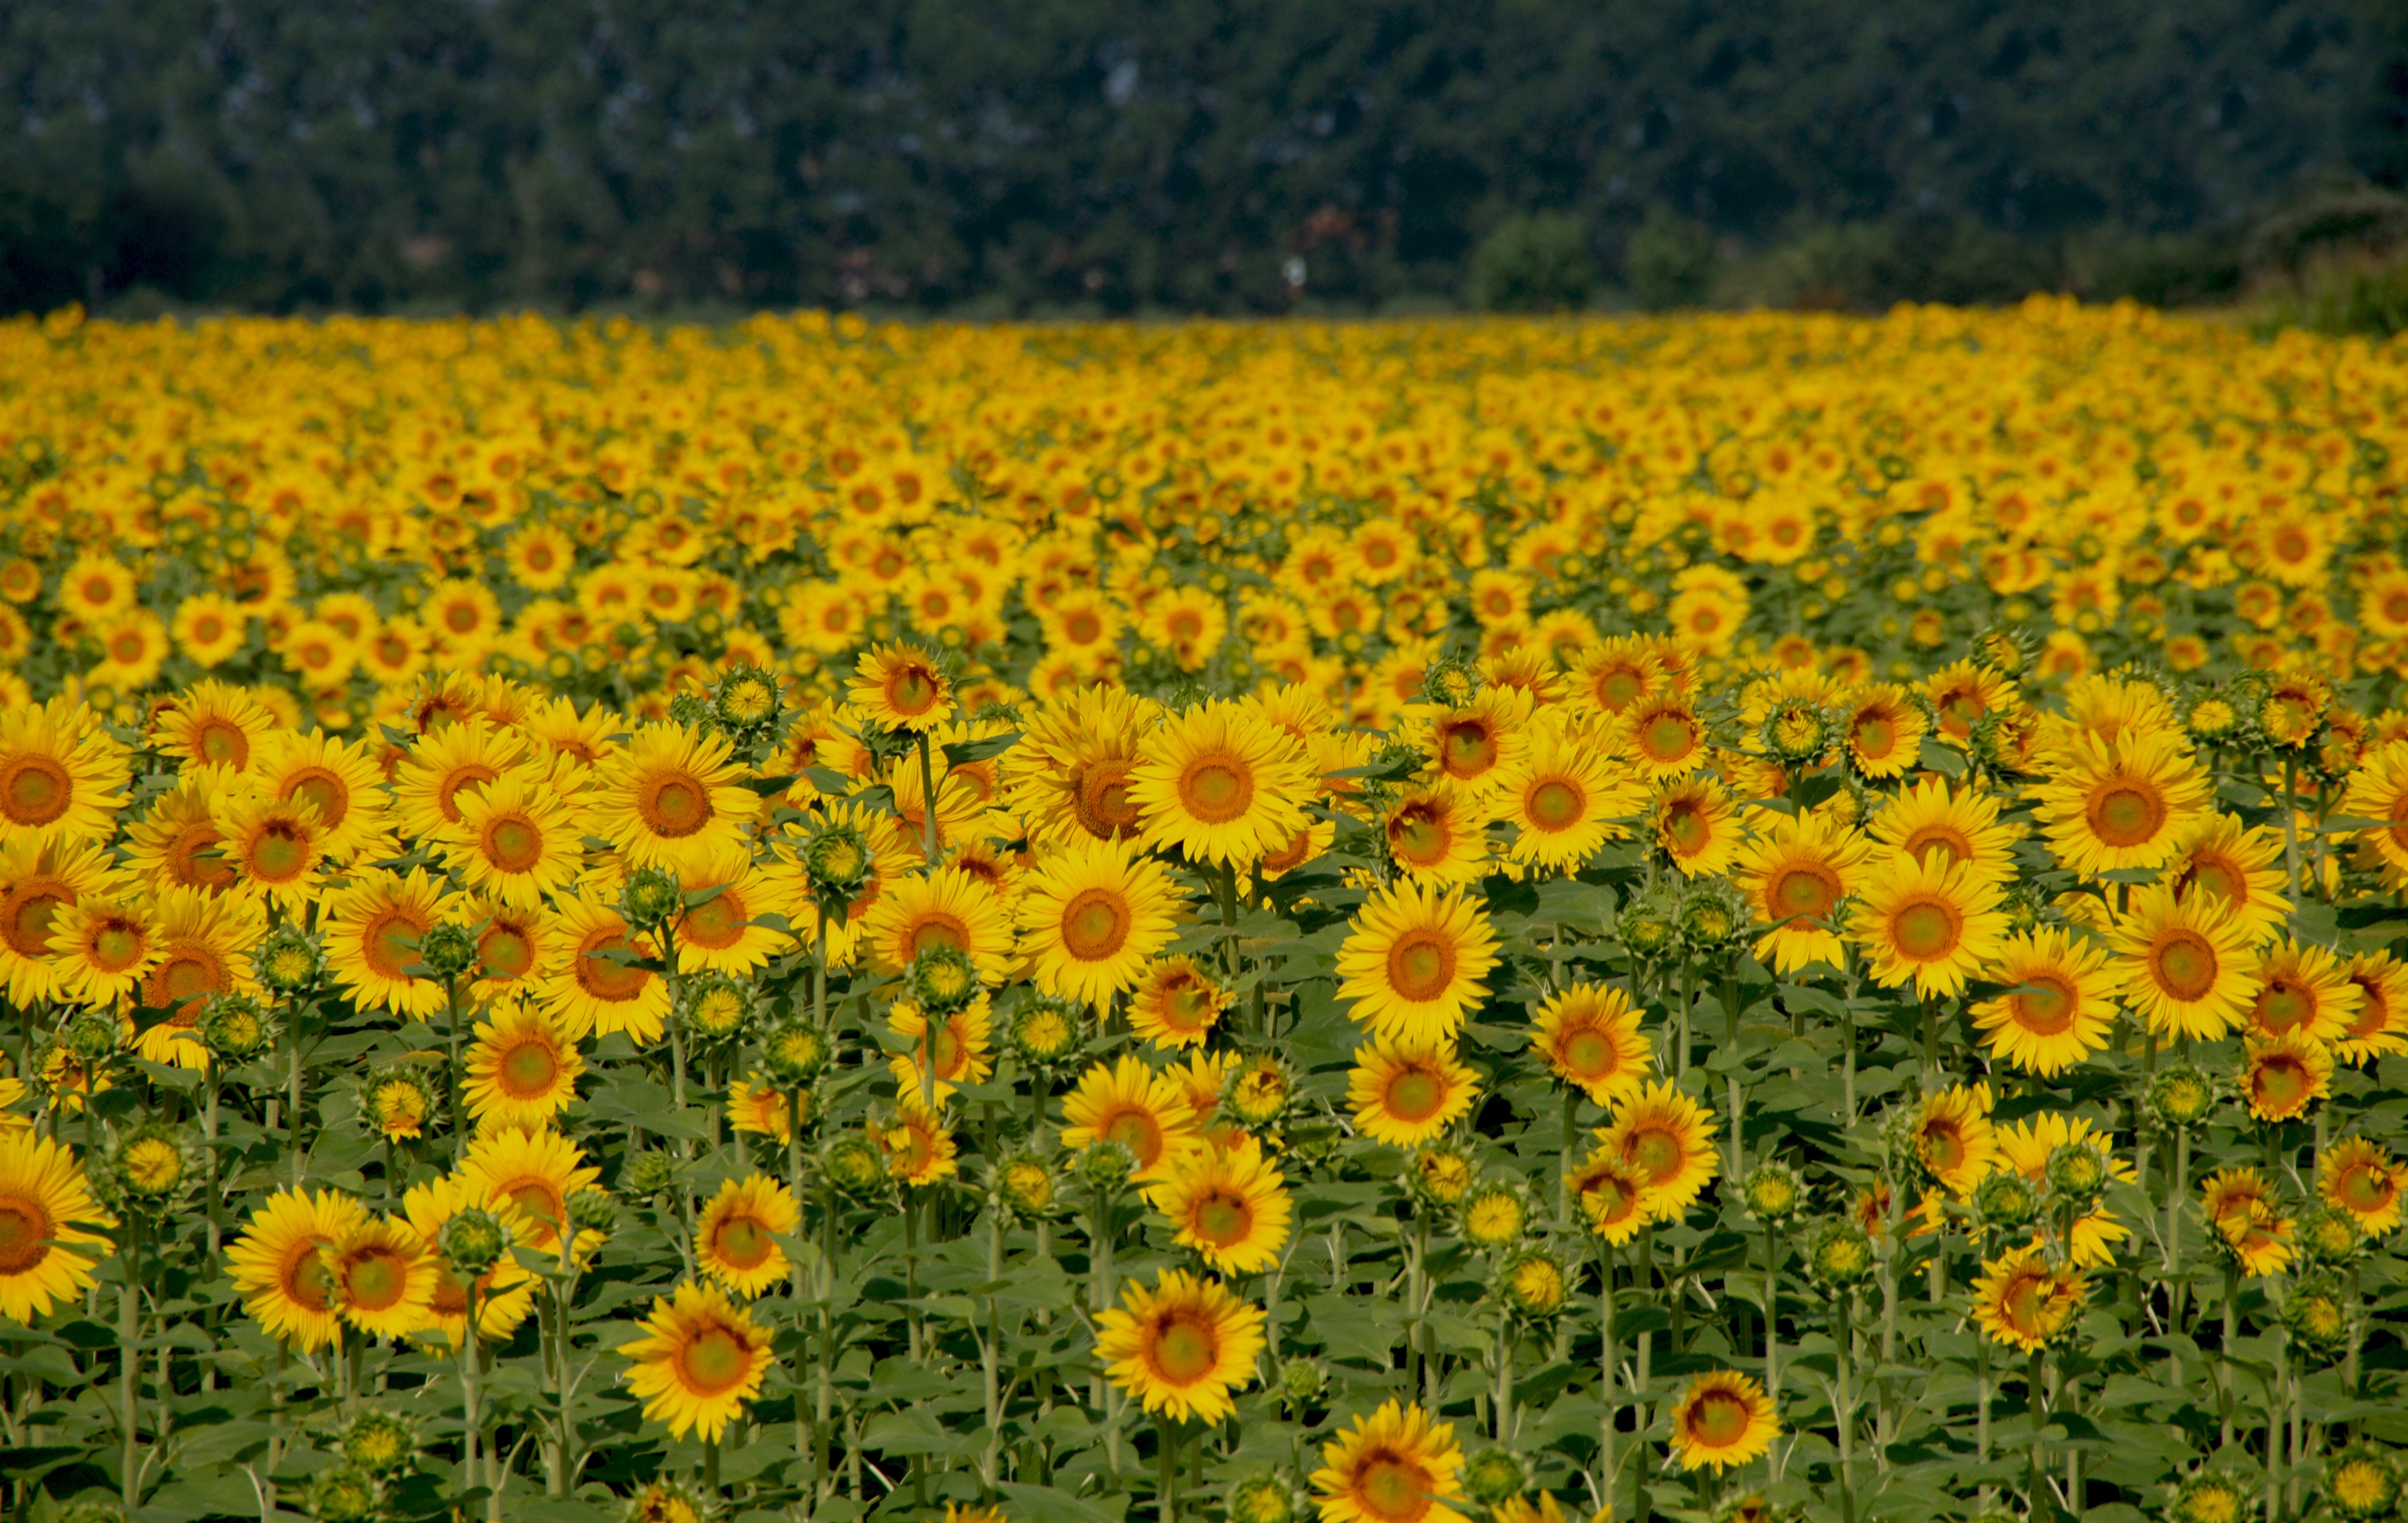
landscape, nature, outdoor, blossom, person, growth, plant, sky, sun, sunset, field, meadow, prairie, countryside, sunlight, flower, summer, travel, floral, rural, young, green, color, italy, blooming, blue, colorful, yellow, agriculture, season, plain, sunflower, wildflower, sunny, happy, happiness, sunflowers, grassland, bright, many, sunflower field, flowering plant, daisy family, annual plant, land plant